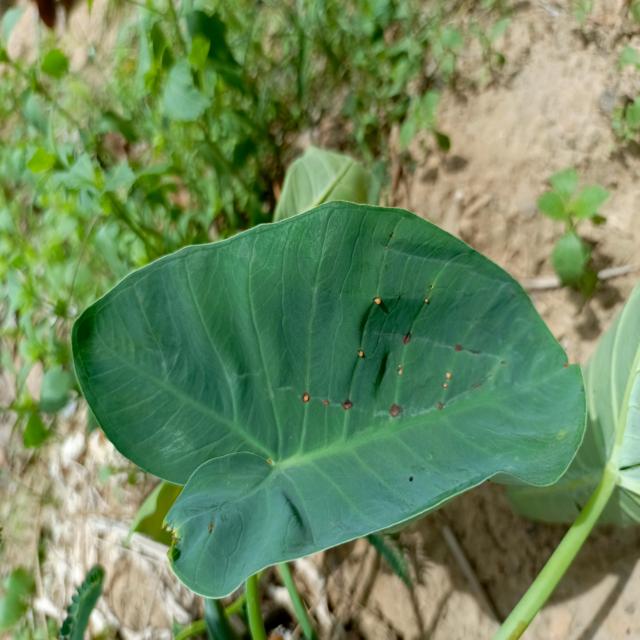
Label: Early_Blight